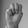
ASL letter: M